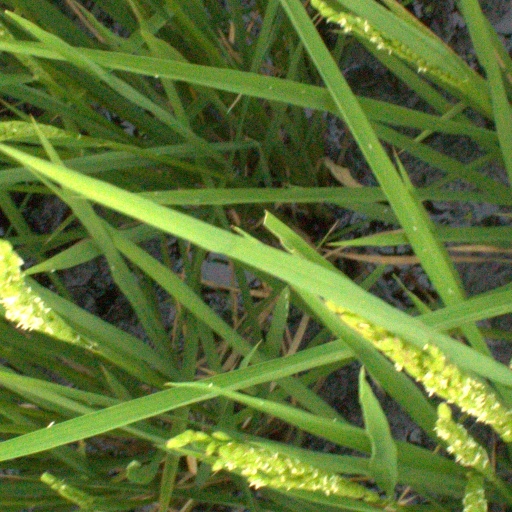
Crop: rice